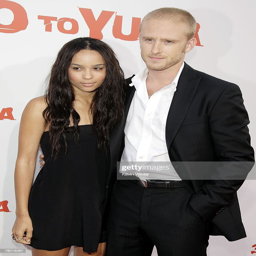
actors arrive at the premiere .